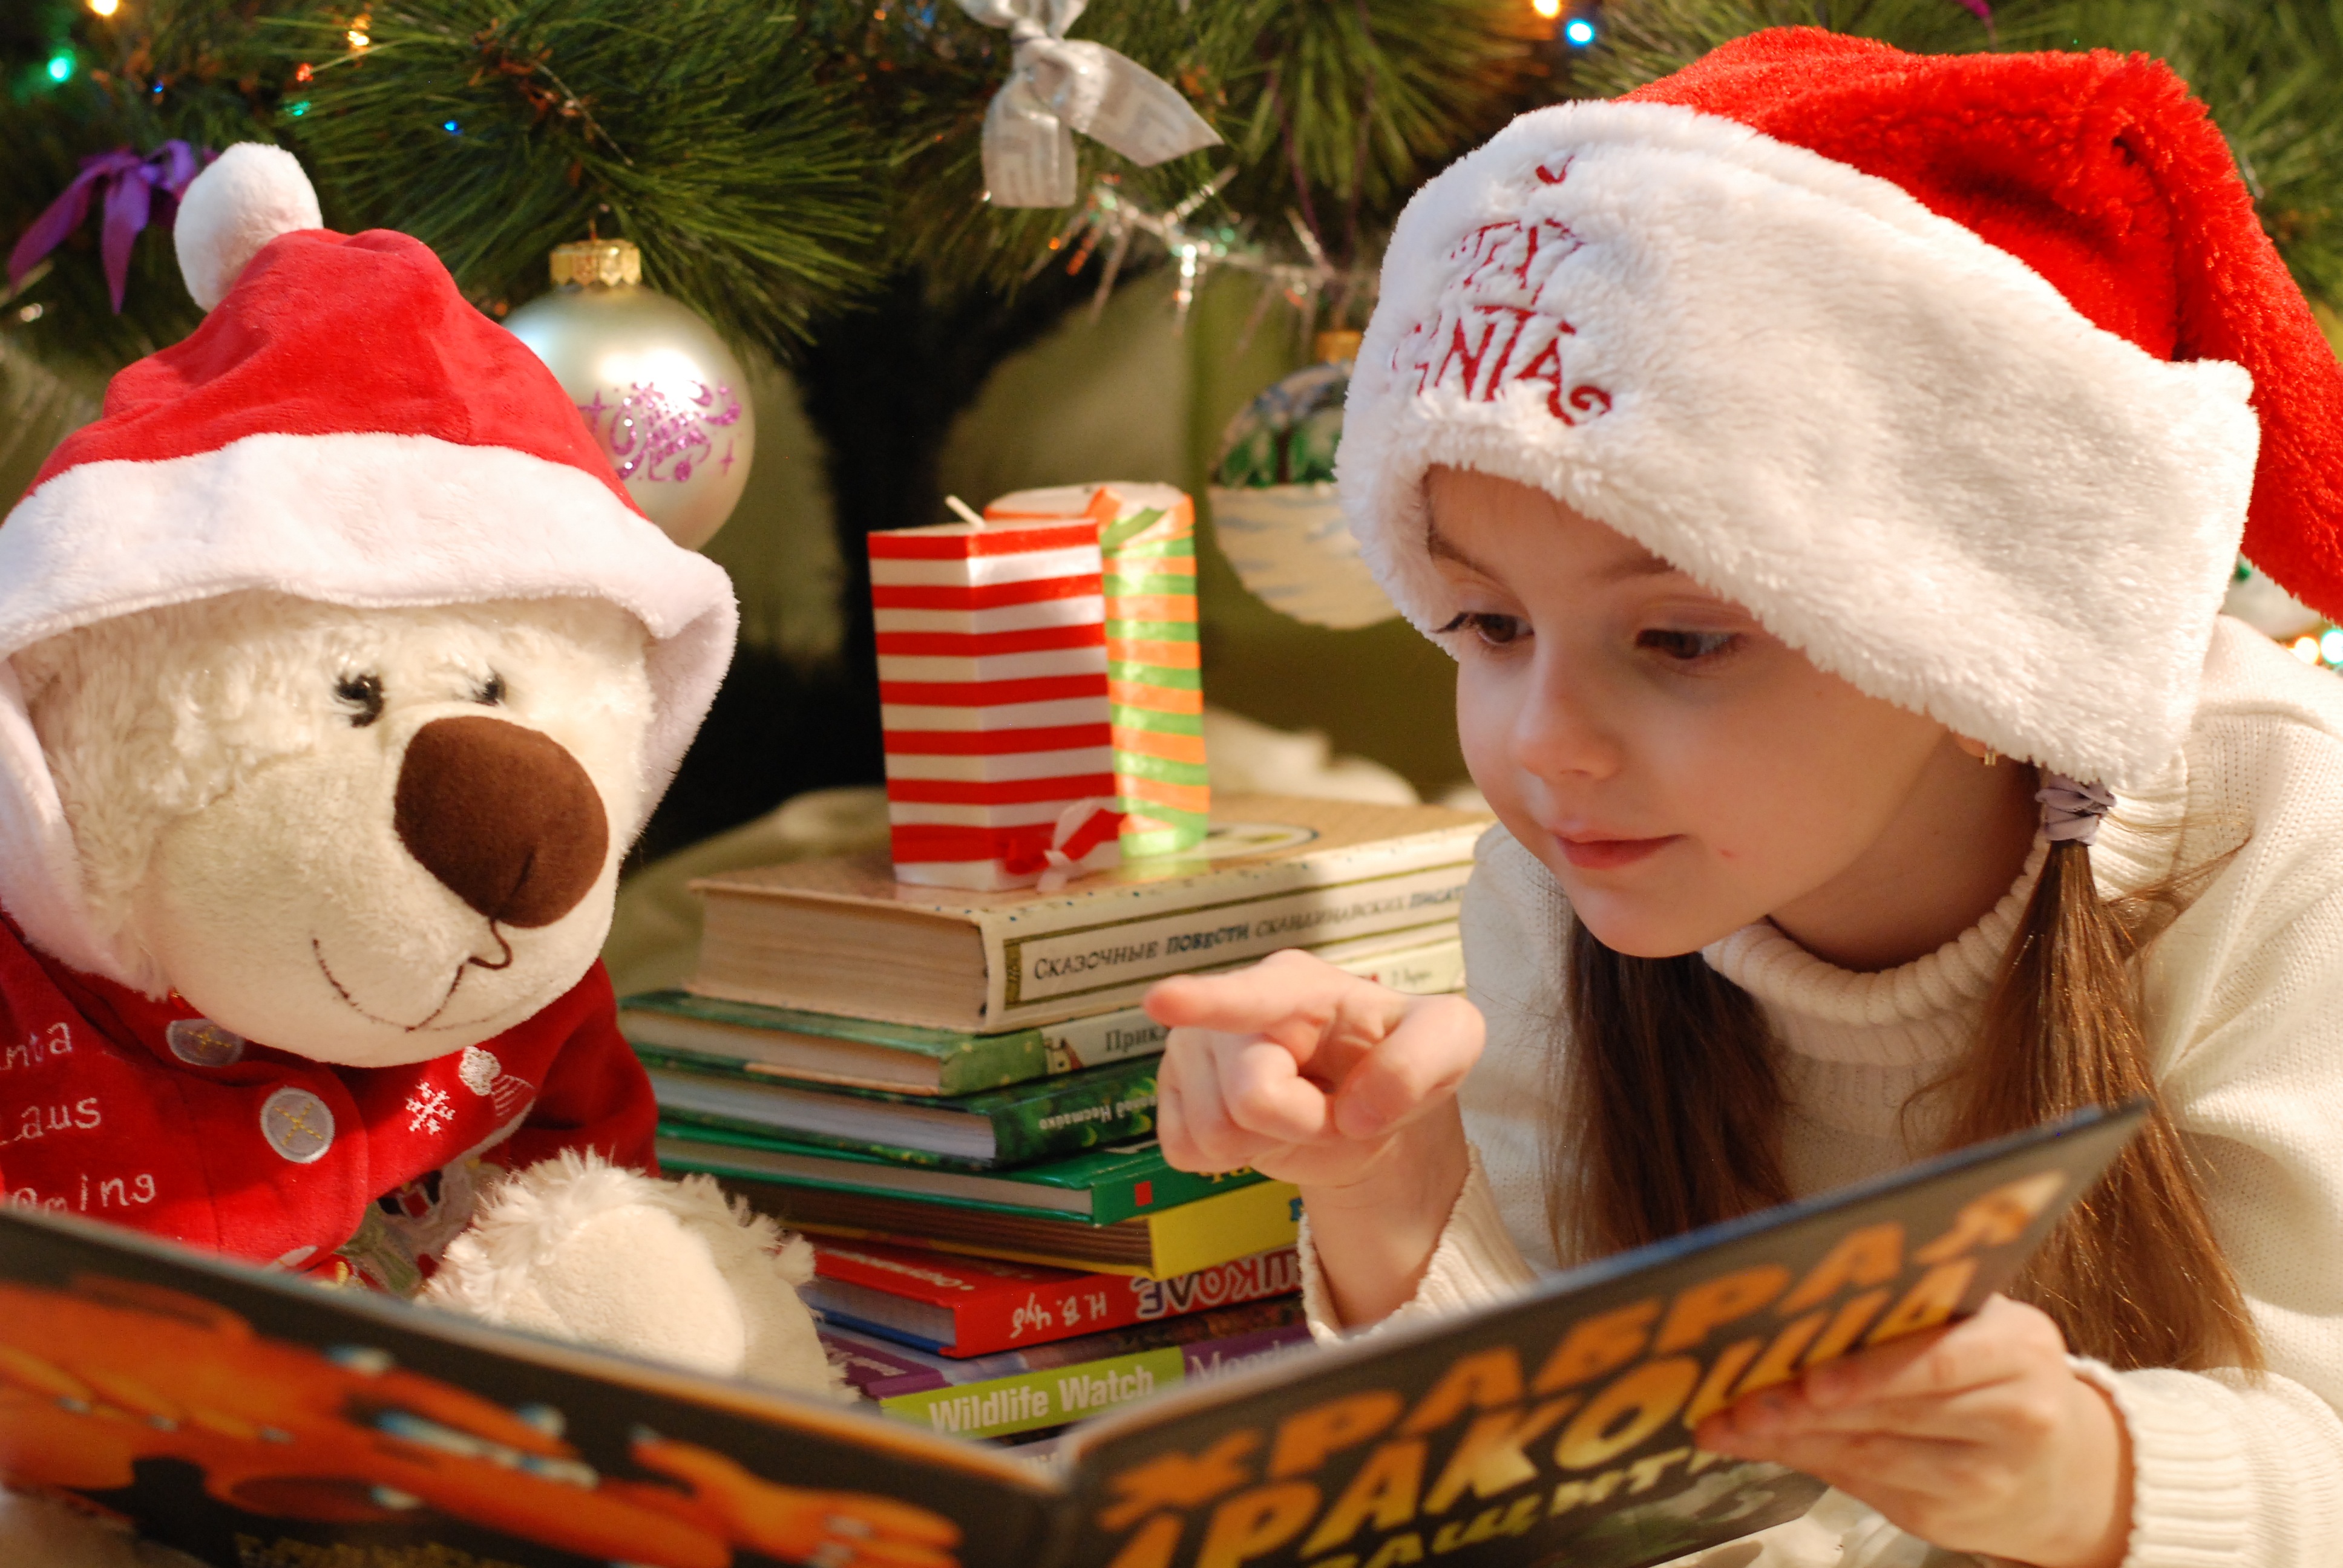
book, girl, reading, vacation, holiday, candle, christmas, christmas ornament, product, christmas decoration, story, santa claus